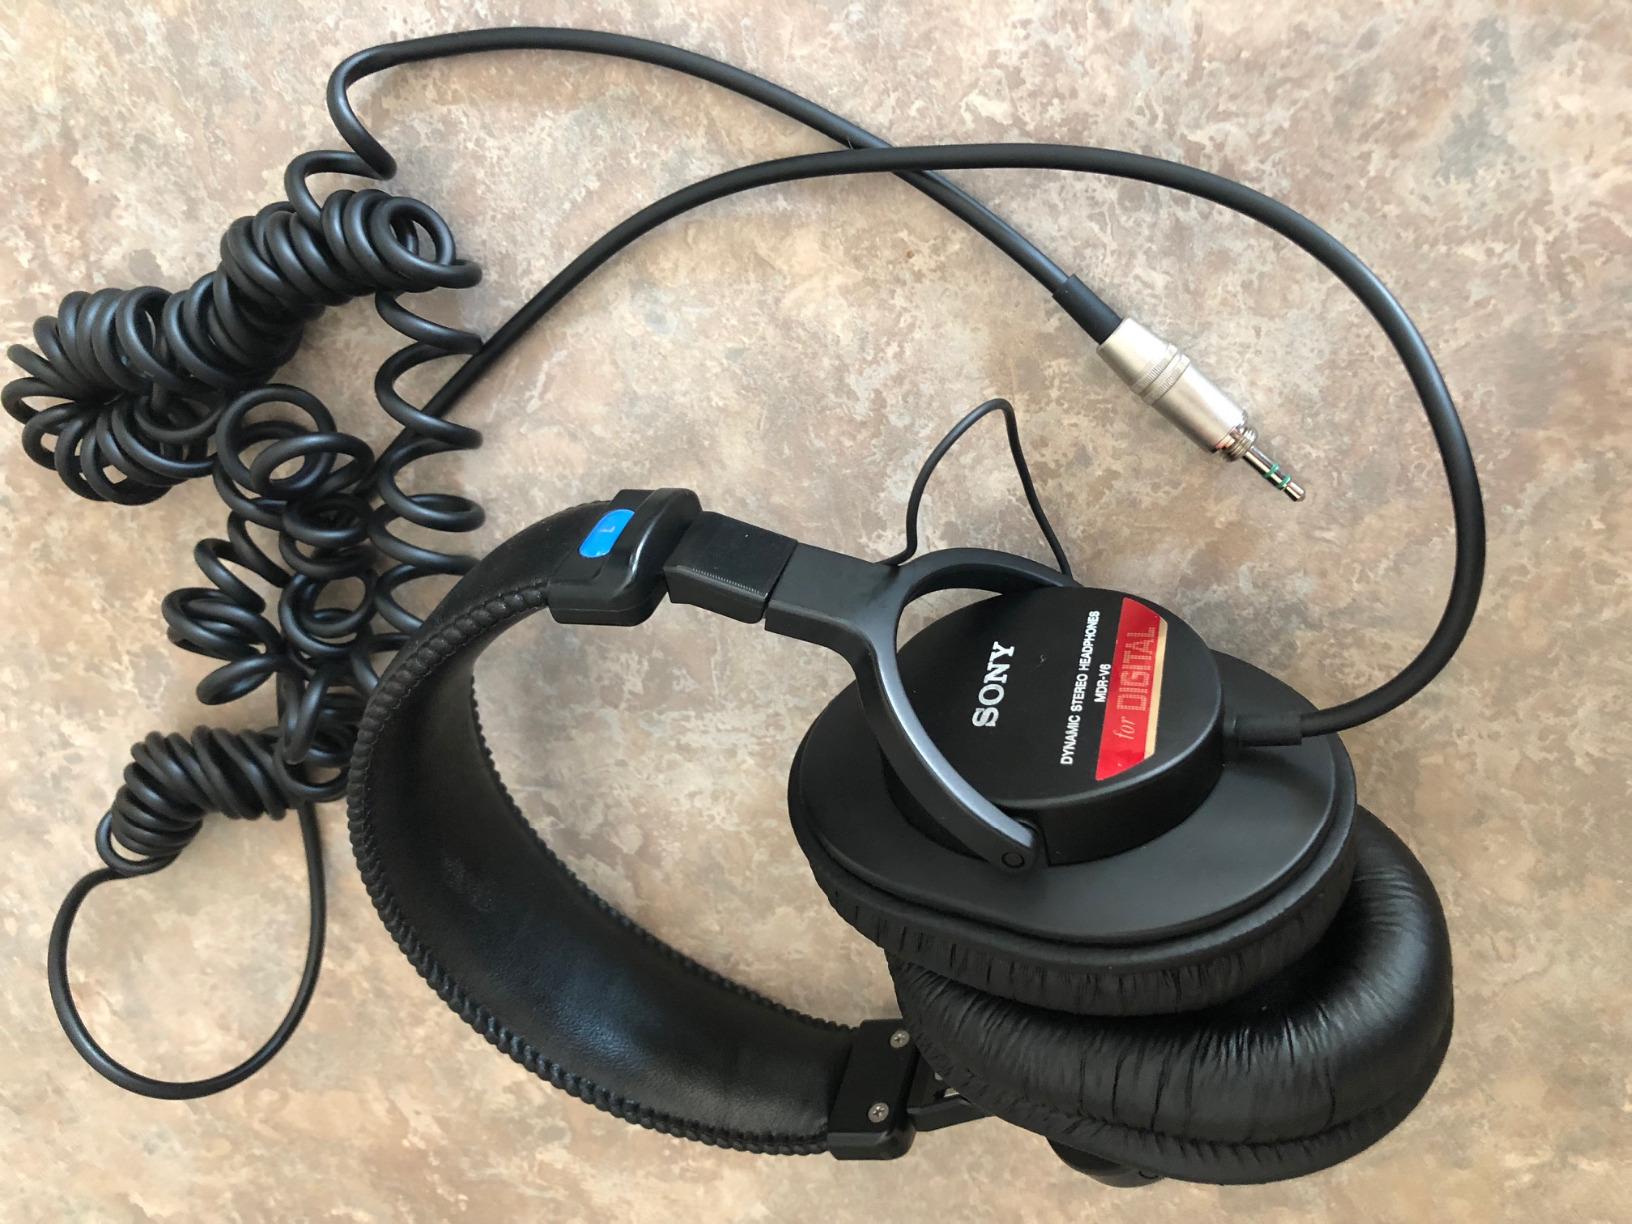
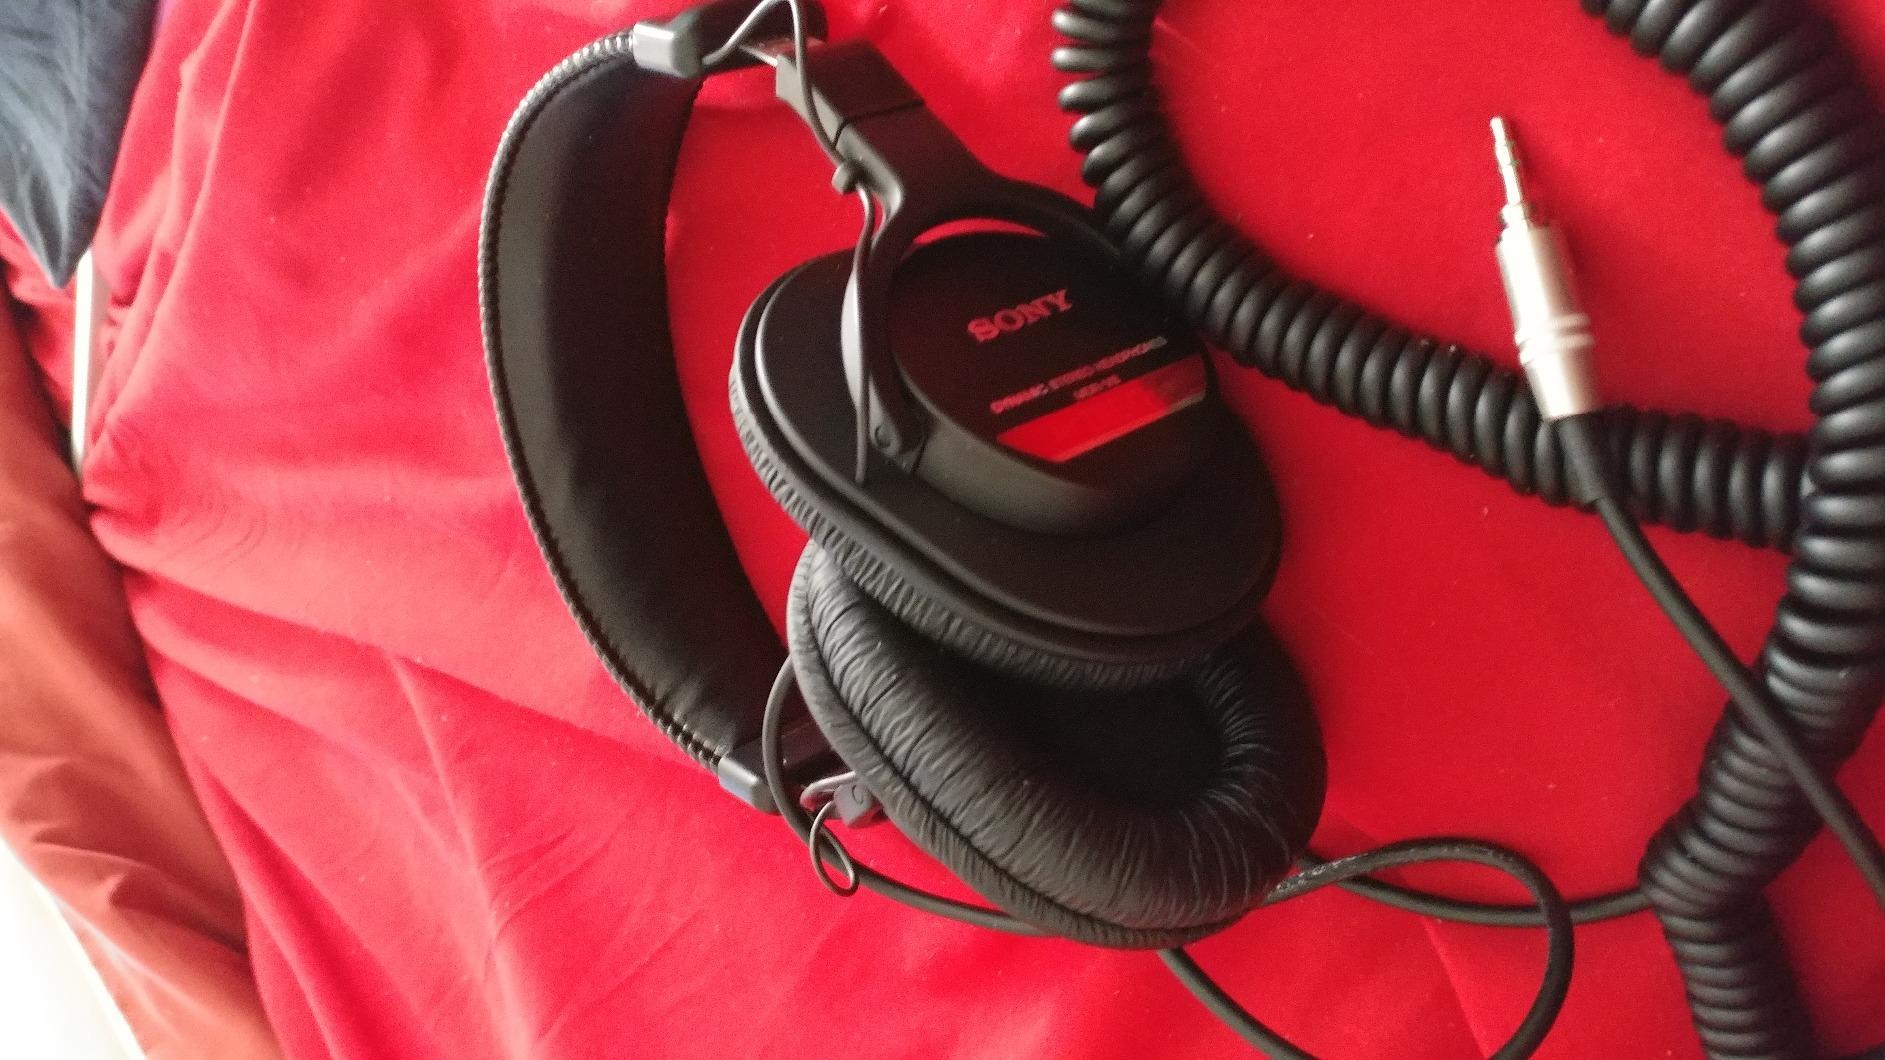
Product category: headphones
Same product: yes